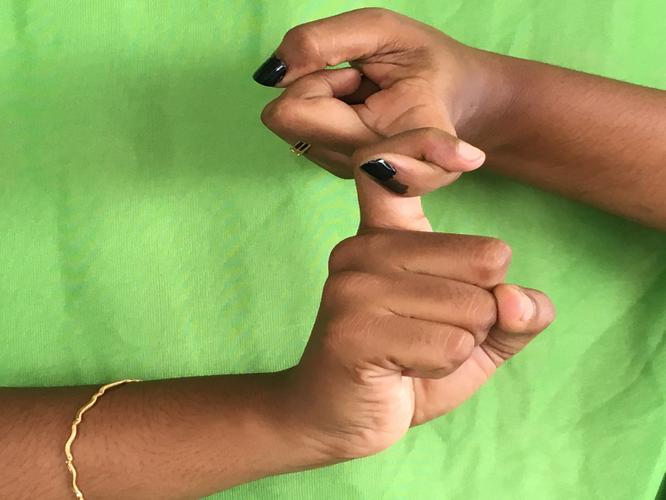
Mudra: Pasha
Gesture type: double_hand